Bicycle tire

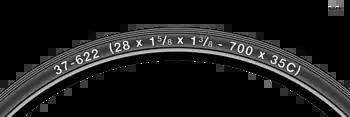
Tire-size designations on the side of a tire

Metal studs may be embedded in the tread of knobby tires to improve traction on ice. Inexpensive studded tires use steel studs, while pricier tires use more durable carbide studs. A studded, knobby tread that zips onto a smoother, non-studded tire has been developed to ease the transition between the two types of tires.